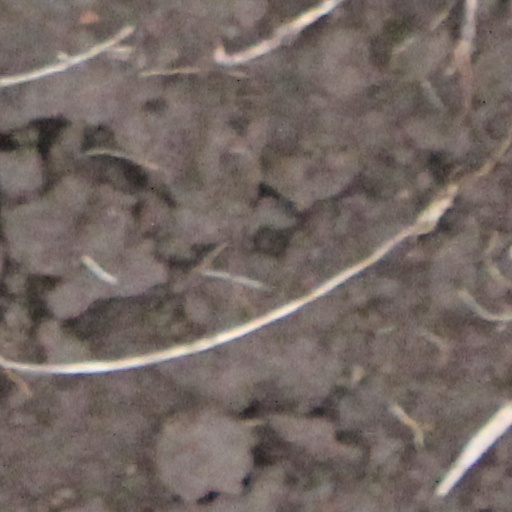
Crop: wheat